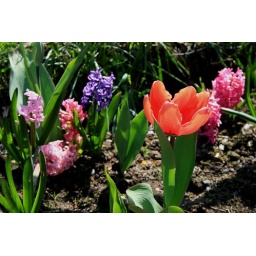
One of the many little classic flower beds around the place.